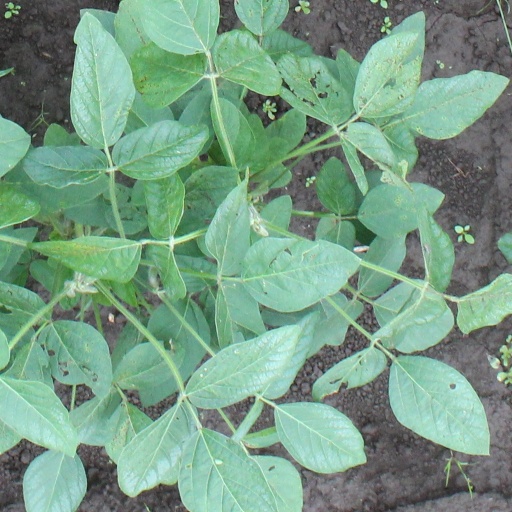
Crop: soybean